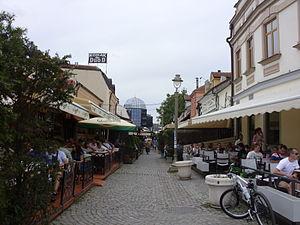
Niš est une ville de Serbie située dans le district de Nišava. Au recensement de 2011, la ville de Niš intra muros comptait 183 164 habitants et son territoire métropolitain, appelé Ville de Niš, avec les 5 municipalités qui le composent, 260 237.